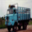
Label: truck